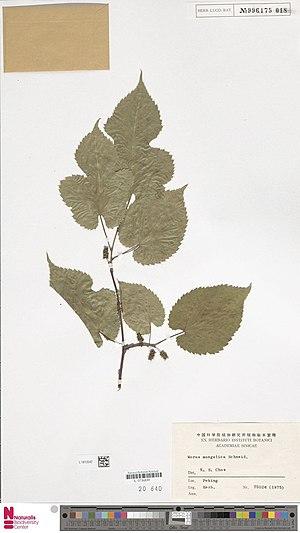
Morus mongolica est une espèce de plantes dicotylédones de la famille des Moraceae, originaire d'Extrême-Orient. Ce sont des arbres dioïques, de taille moyenne, à feuilles caduques.